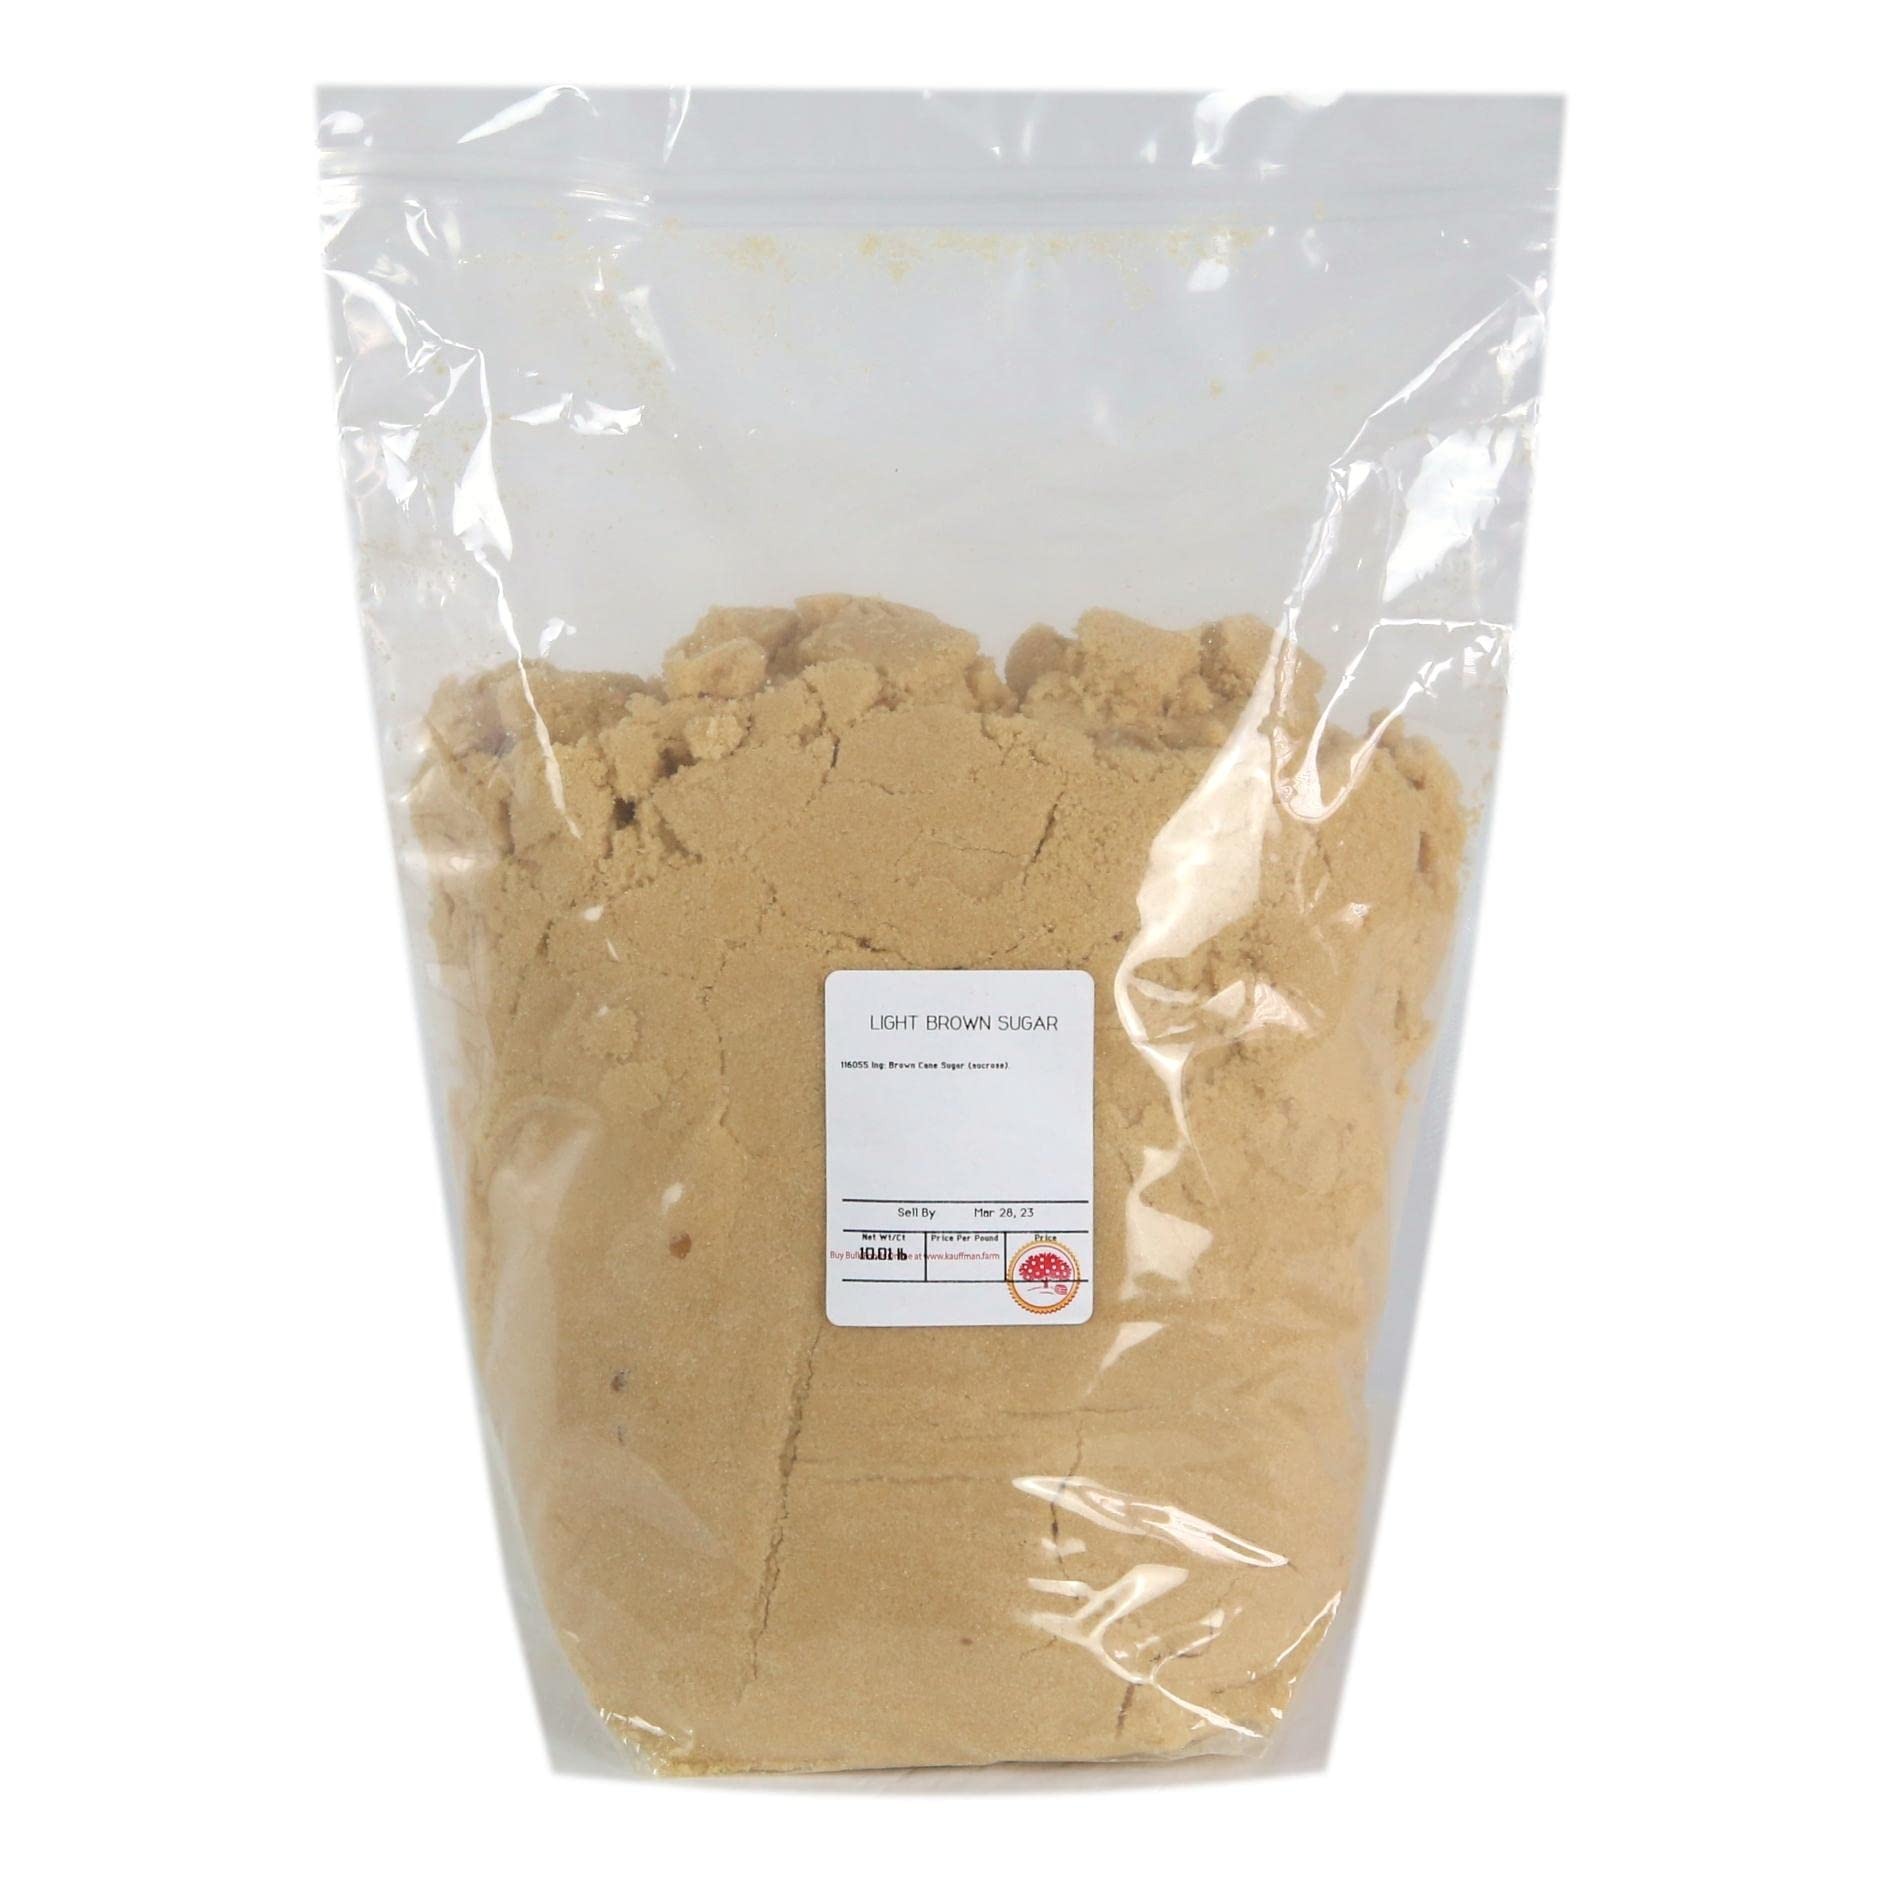
Item Name: Kauffman Orchards Light Brown Sugar, Bulk 10 Lb. Bag
Bullet Point 1: Light Brown Sugar in Bulk Quantity.
Bullet Point 2: A Favorite Pantry Staple in our Farm Market!
Bullet Point 3: Perfect for Cookies, Brownies, Cereals, and Marinades.
Product Description: Light Brown Sugar is THE great American sweetener for cereals, fruits, beverages and (especially!) for home made BAKED GOODS. Light Brown Sugar, one of the very first items we bagged up for customer convenience and savings more than a half century ago, is still, for obvious reasons a favorite item of our customers from "the four winds". With its trademark soft moist texture it can well be used in each and every recipe calling for brown sugar. We buy large quantities of Light Brown Sugar and repackage it into more practical sizes for all your baking needs and at a price that is also practical for your wallet.
Value: nan
Unit: None

Price: 33.96